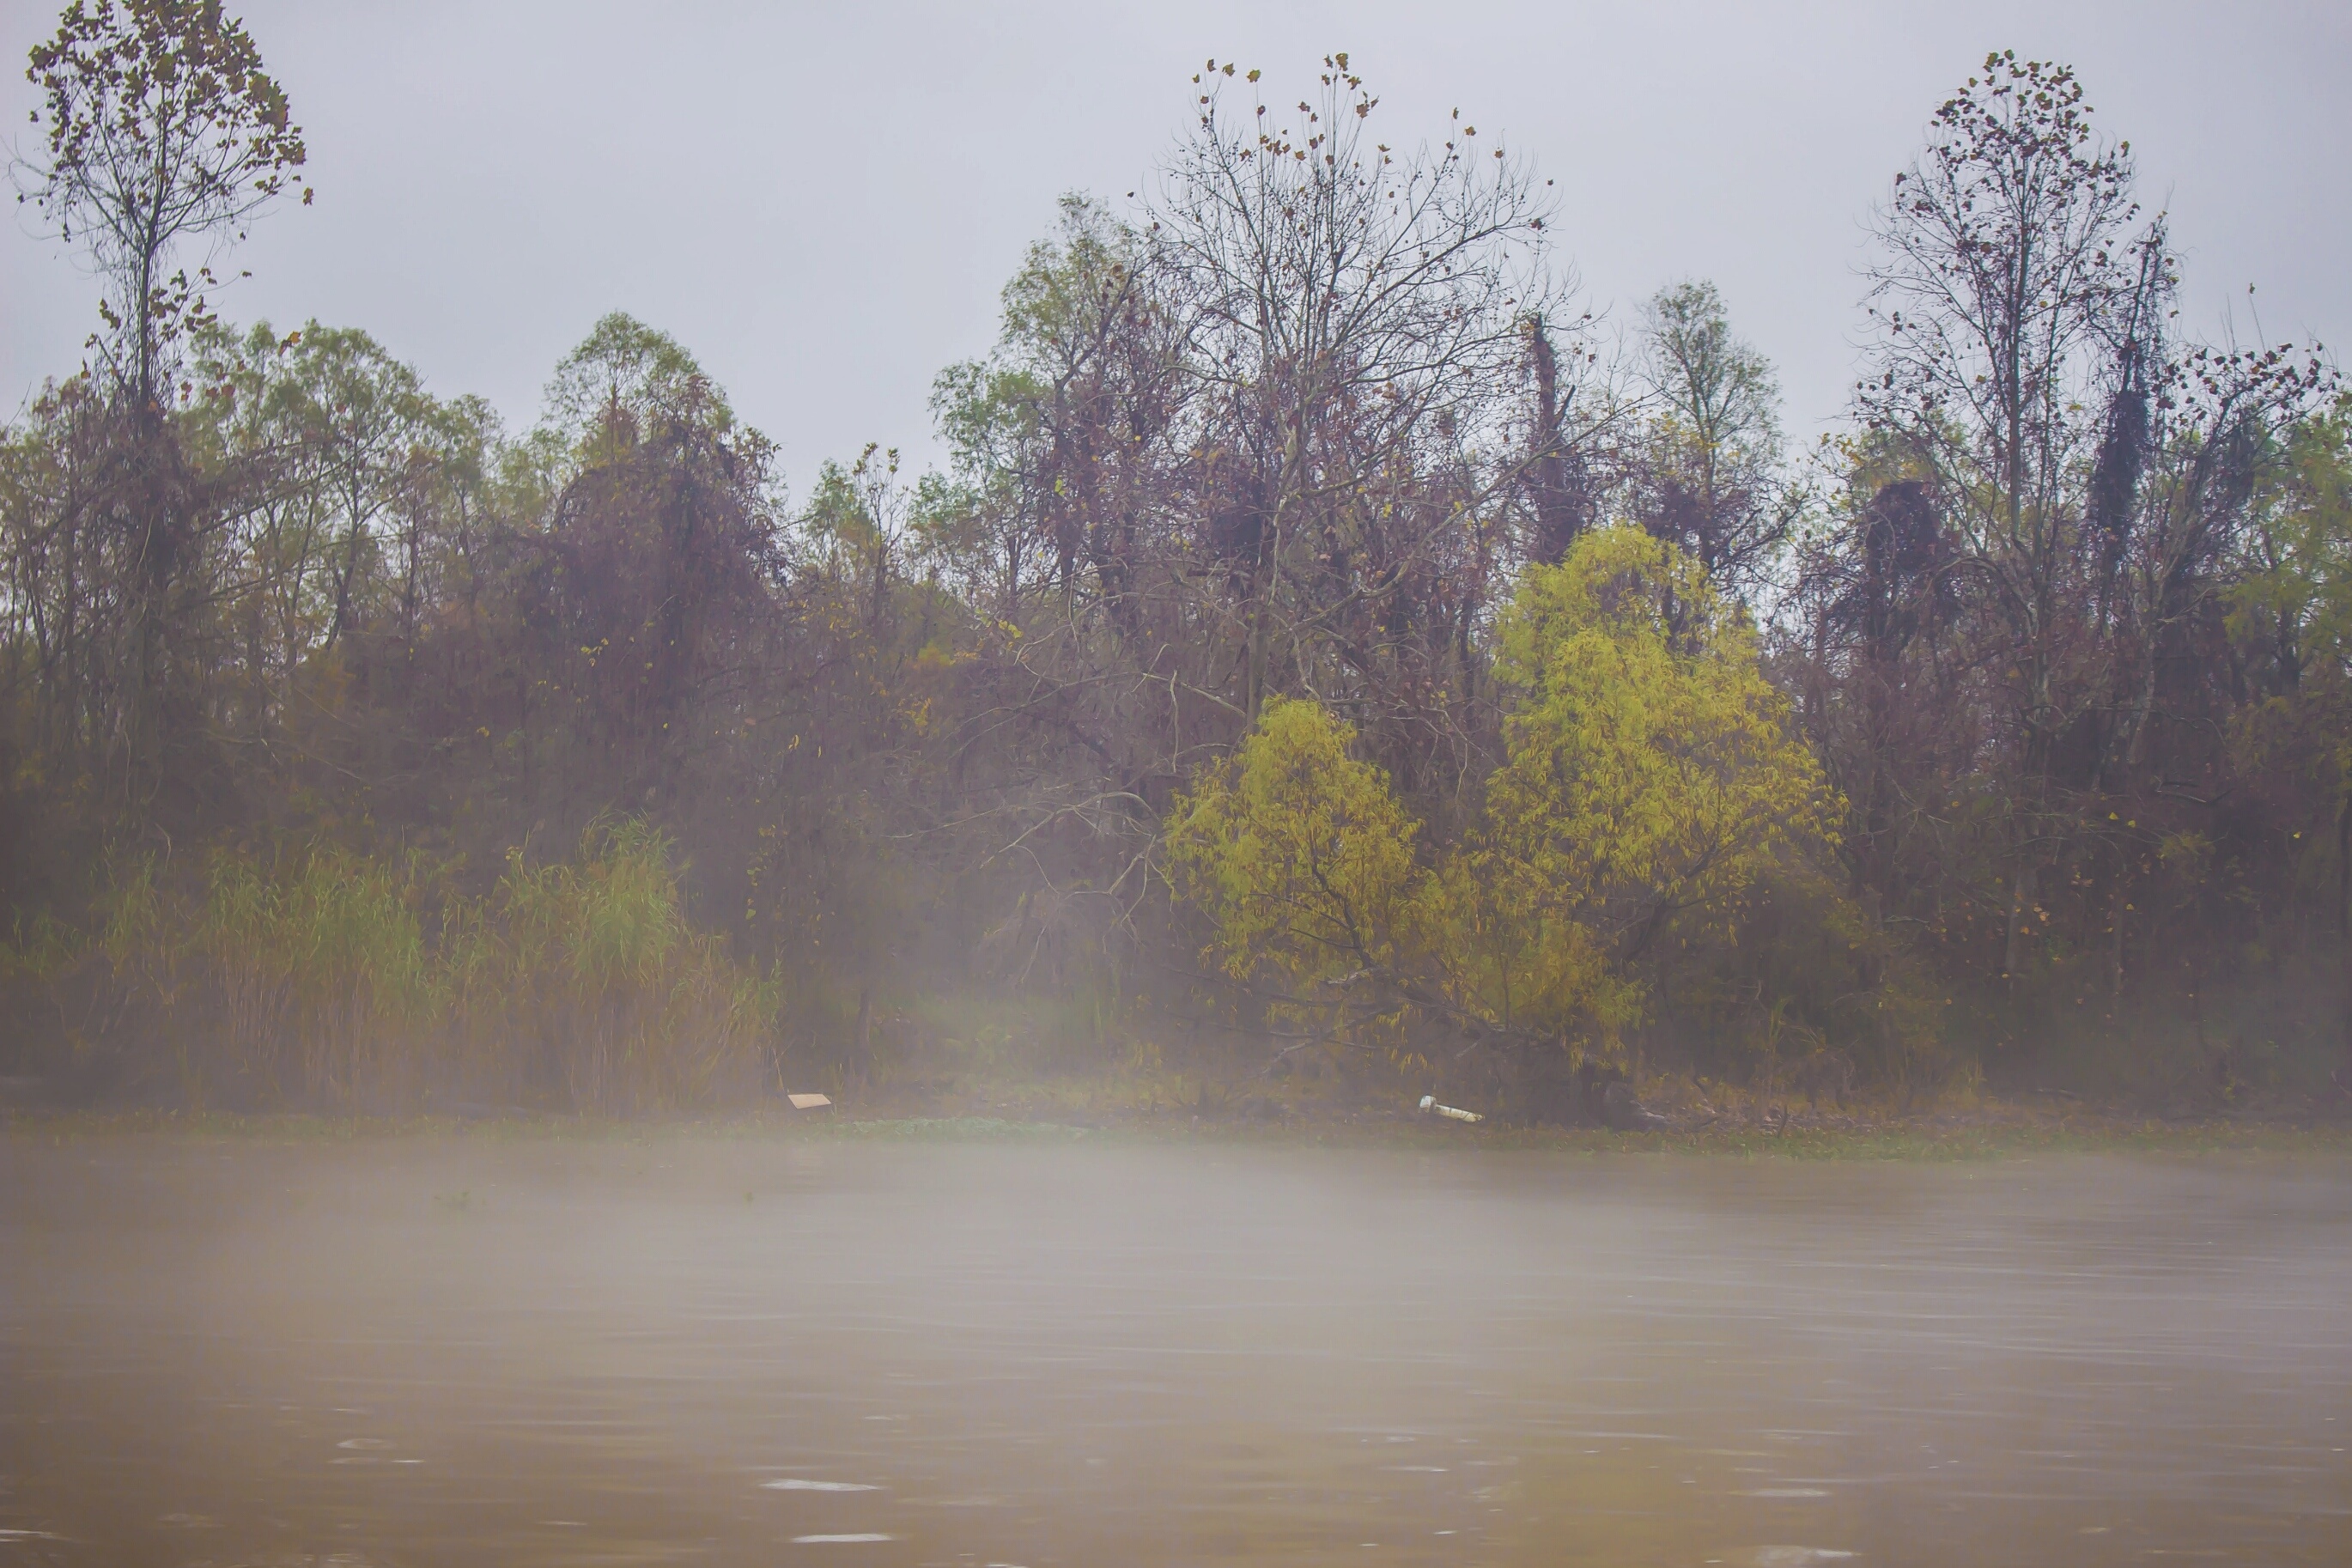
landscape, tree, water, nature, forest, marsh, fog, mist, morning, leaf, lake, river, pond, reflection, autumn, weather, season, wetland, habitat, rural area, atmospheric phenomenon, woody plant